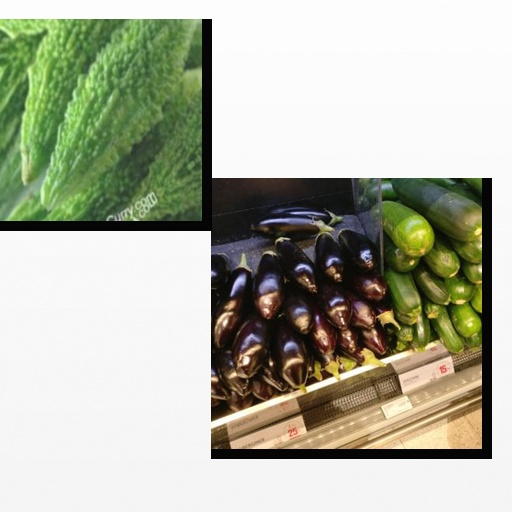
Food items: eggplant, bitter_gourd